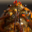
Label: lobster